Central Wisconsin Airport

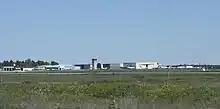
Panoramic view of facilities

Central Wisconsin Airport covers an area of at an elevation of 1,277 feet (389 m) above mean sea level. It contains two concrete paved runways: 8/26 measuring 7,723 x 150 ft (2,354 x 46 m) and 17/35 measuring 6,501 x 150 ft (1,982 x 46 m). For the 12-month period ending December 31, 2022, the airport had 13,592 operations, an average of 37 aircraft operations per day: 56% scheduled commercial / air taxi, 43% general aviation and almost 1% military. In August 2024, there were 27 aircraft based at this airport: 17 single-engine, 3 multi-engine, 5 jet, 1 helicopter and 1 glider aircraft.